Joseph Tournois

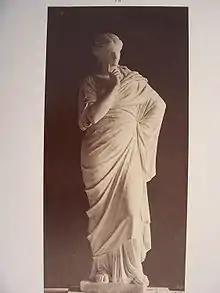
"Philosophy", statue by Tournois in the Grand Foyer of the Paris Opera

Joseph Tournois (born in Chazeuil on 18 November 1831, died in Dijon in September 1891) was a French sculptor.